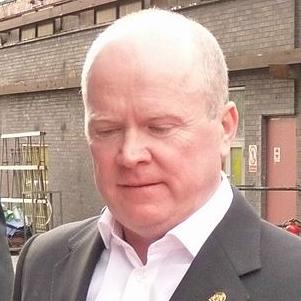
Age: 51